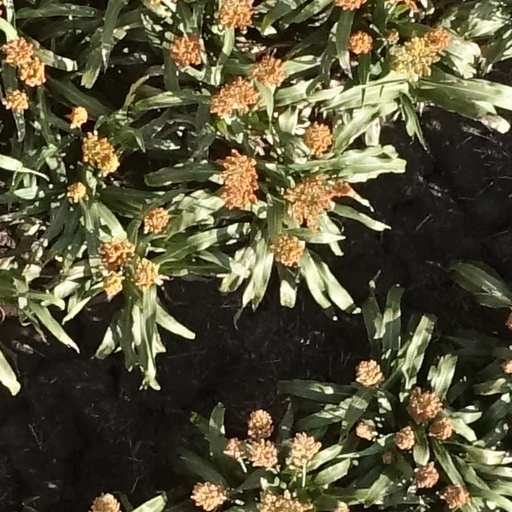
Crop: sorghum